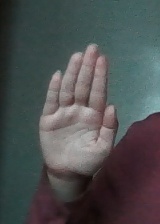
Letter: seen